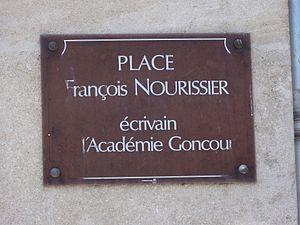
Avocourt (Meuse) plaque Place François Nourissier
Avocourt est une commune française située dans le département de la Meuse, en région Grand Est.